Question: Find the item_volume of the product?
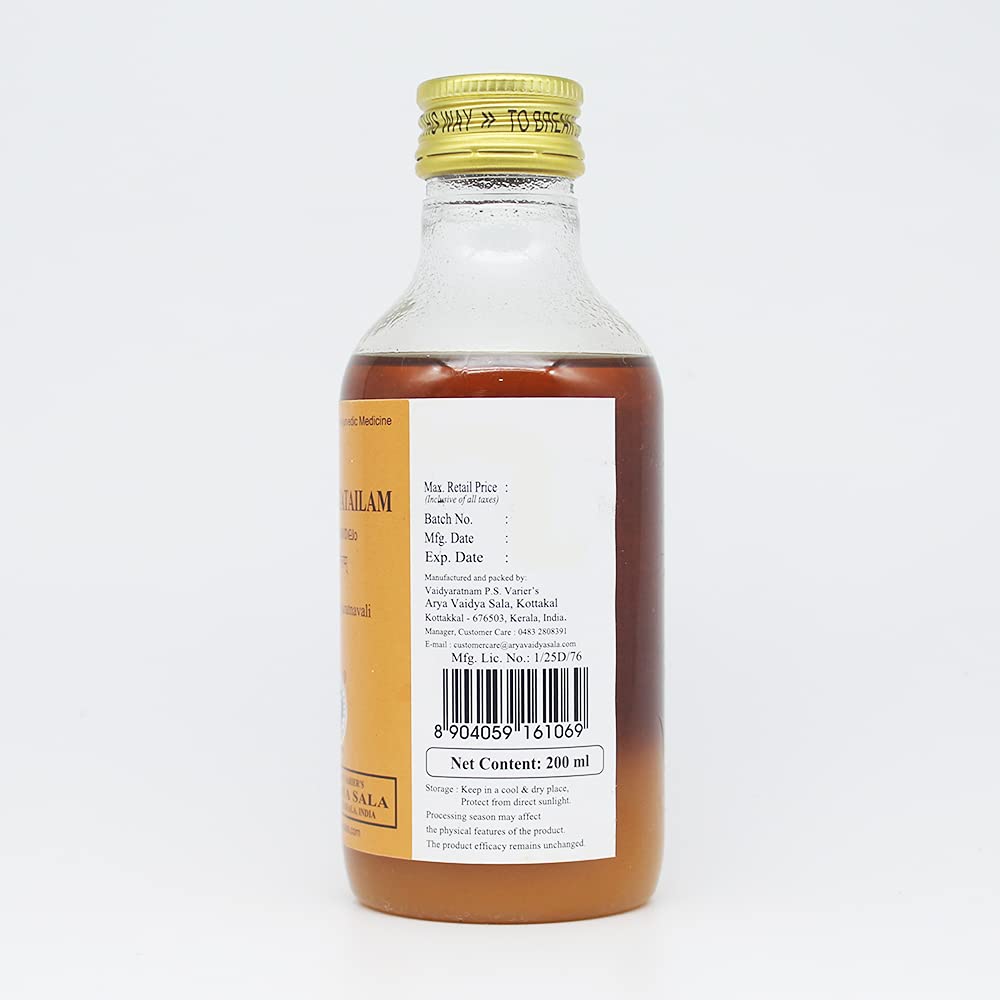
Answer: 200.0 millilitre